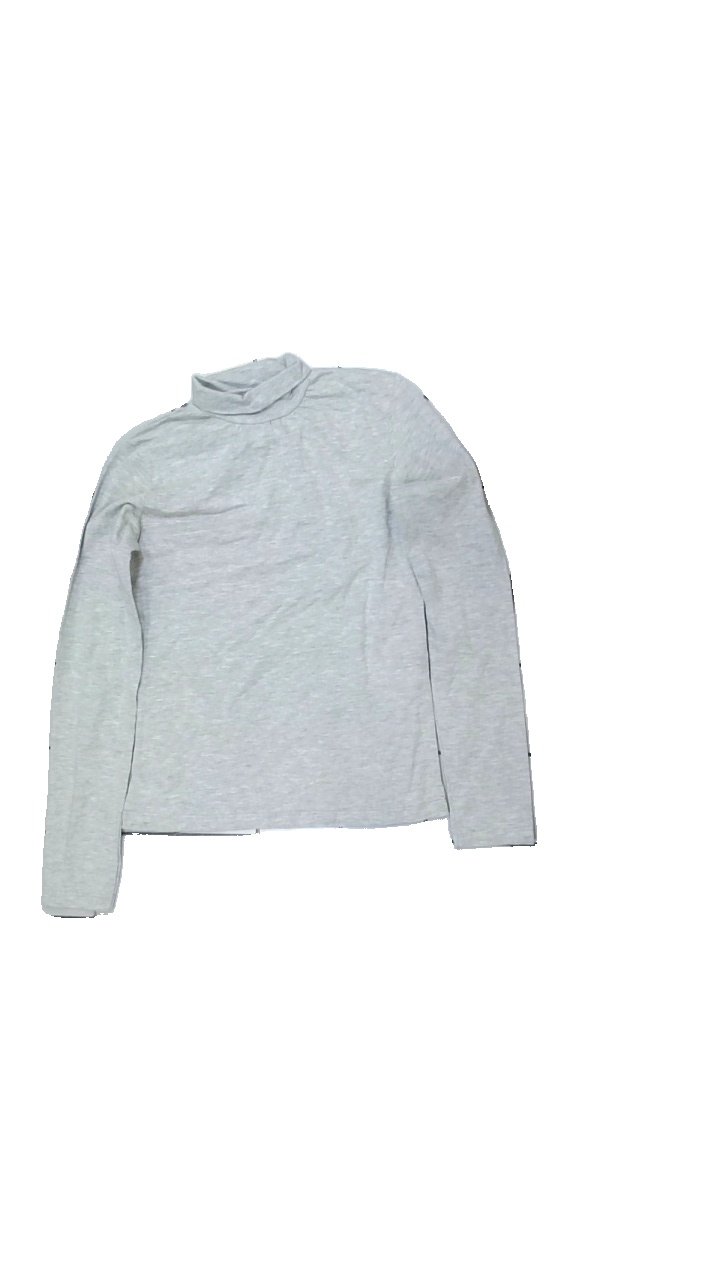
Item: Top (Ladies)
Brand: Magazin
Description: långärmad tröja med turtle neck
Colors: Grey
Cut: Turtle neck
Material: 95% viskos 5% elastan
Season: All
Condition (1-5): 5
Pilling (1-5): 4
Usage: Reuse
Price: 50-100